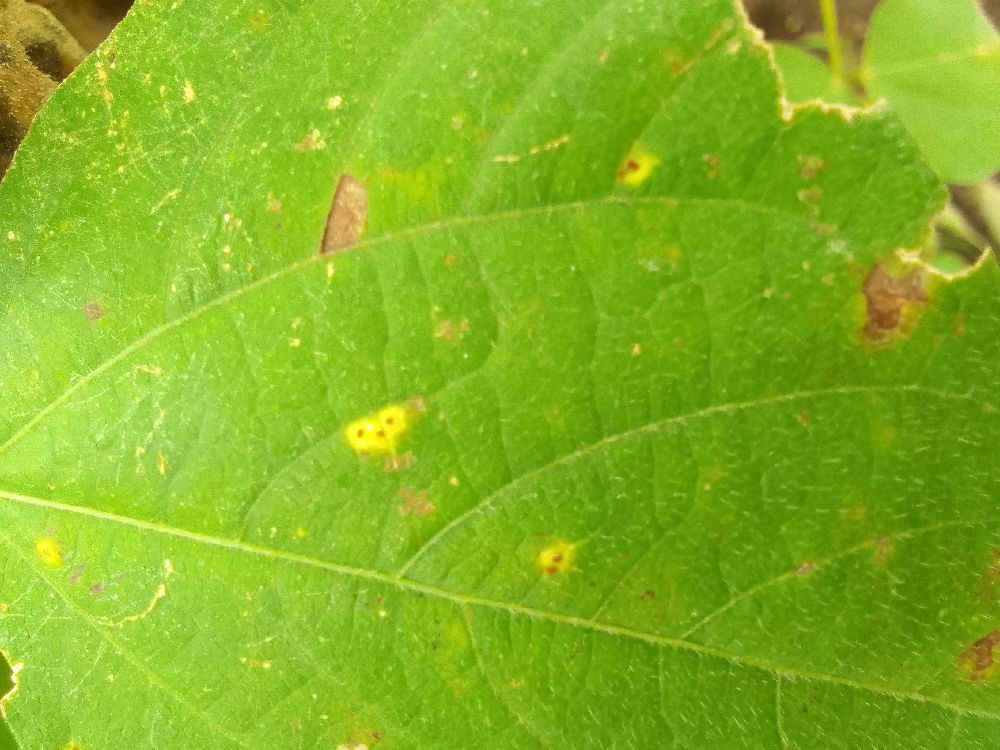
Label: rust